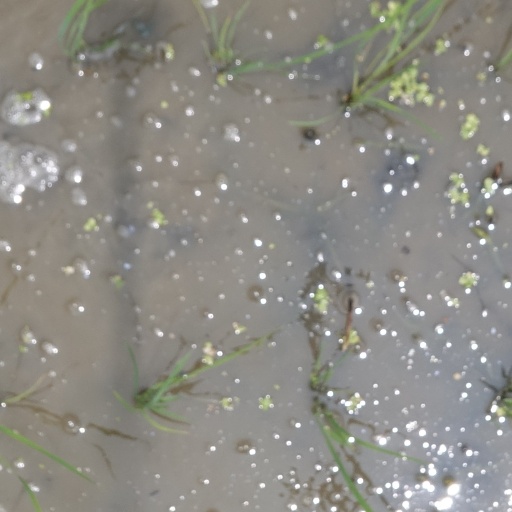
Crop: rice